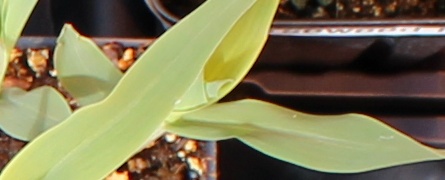
Label: Corn